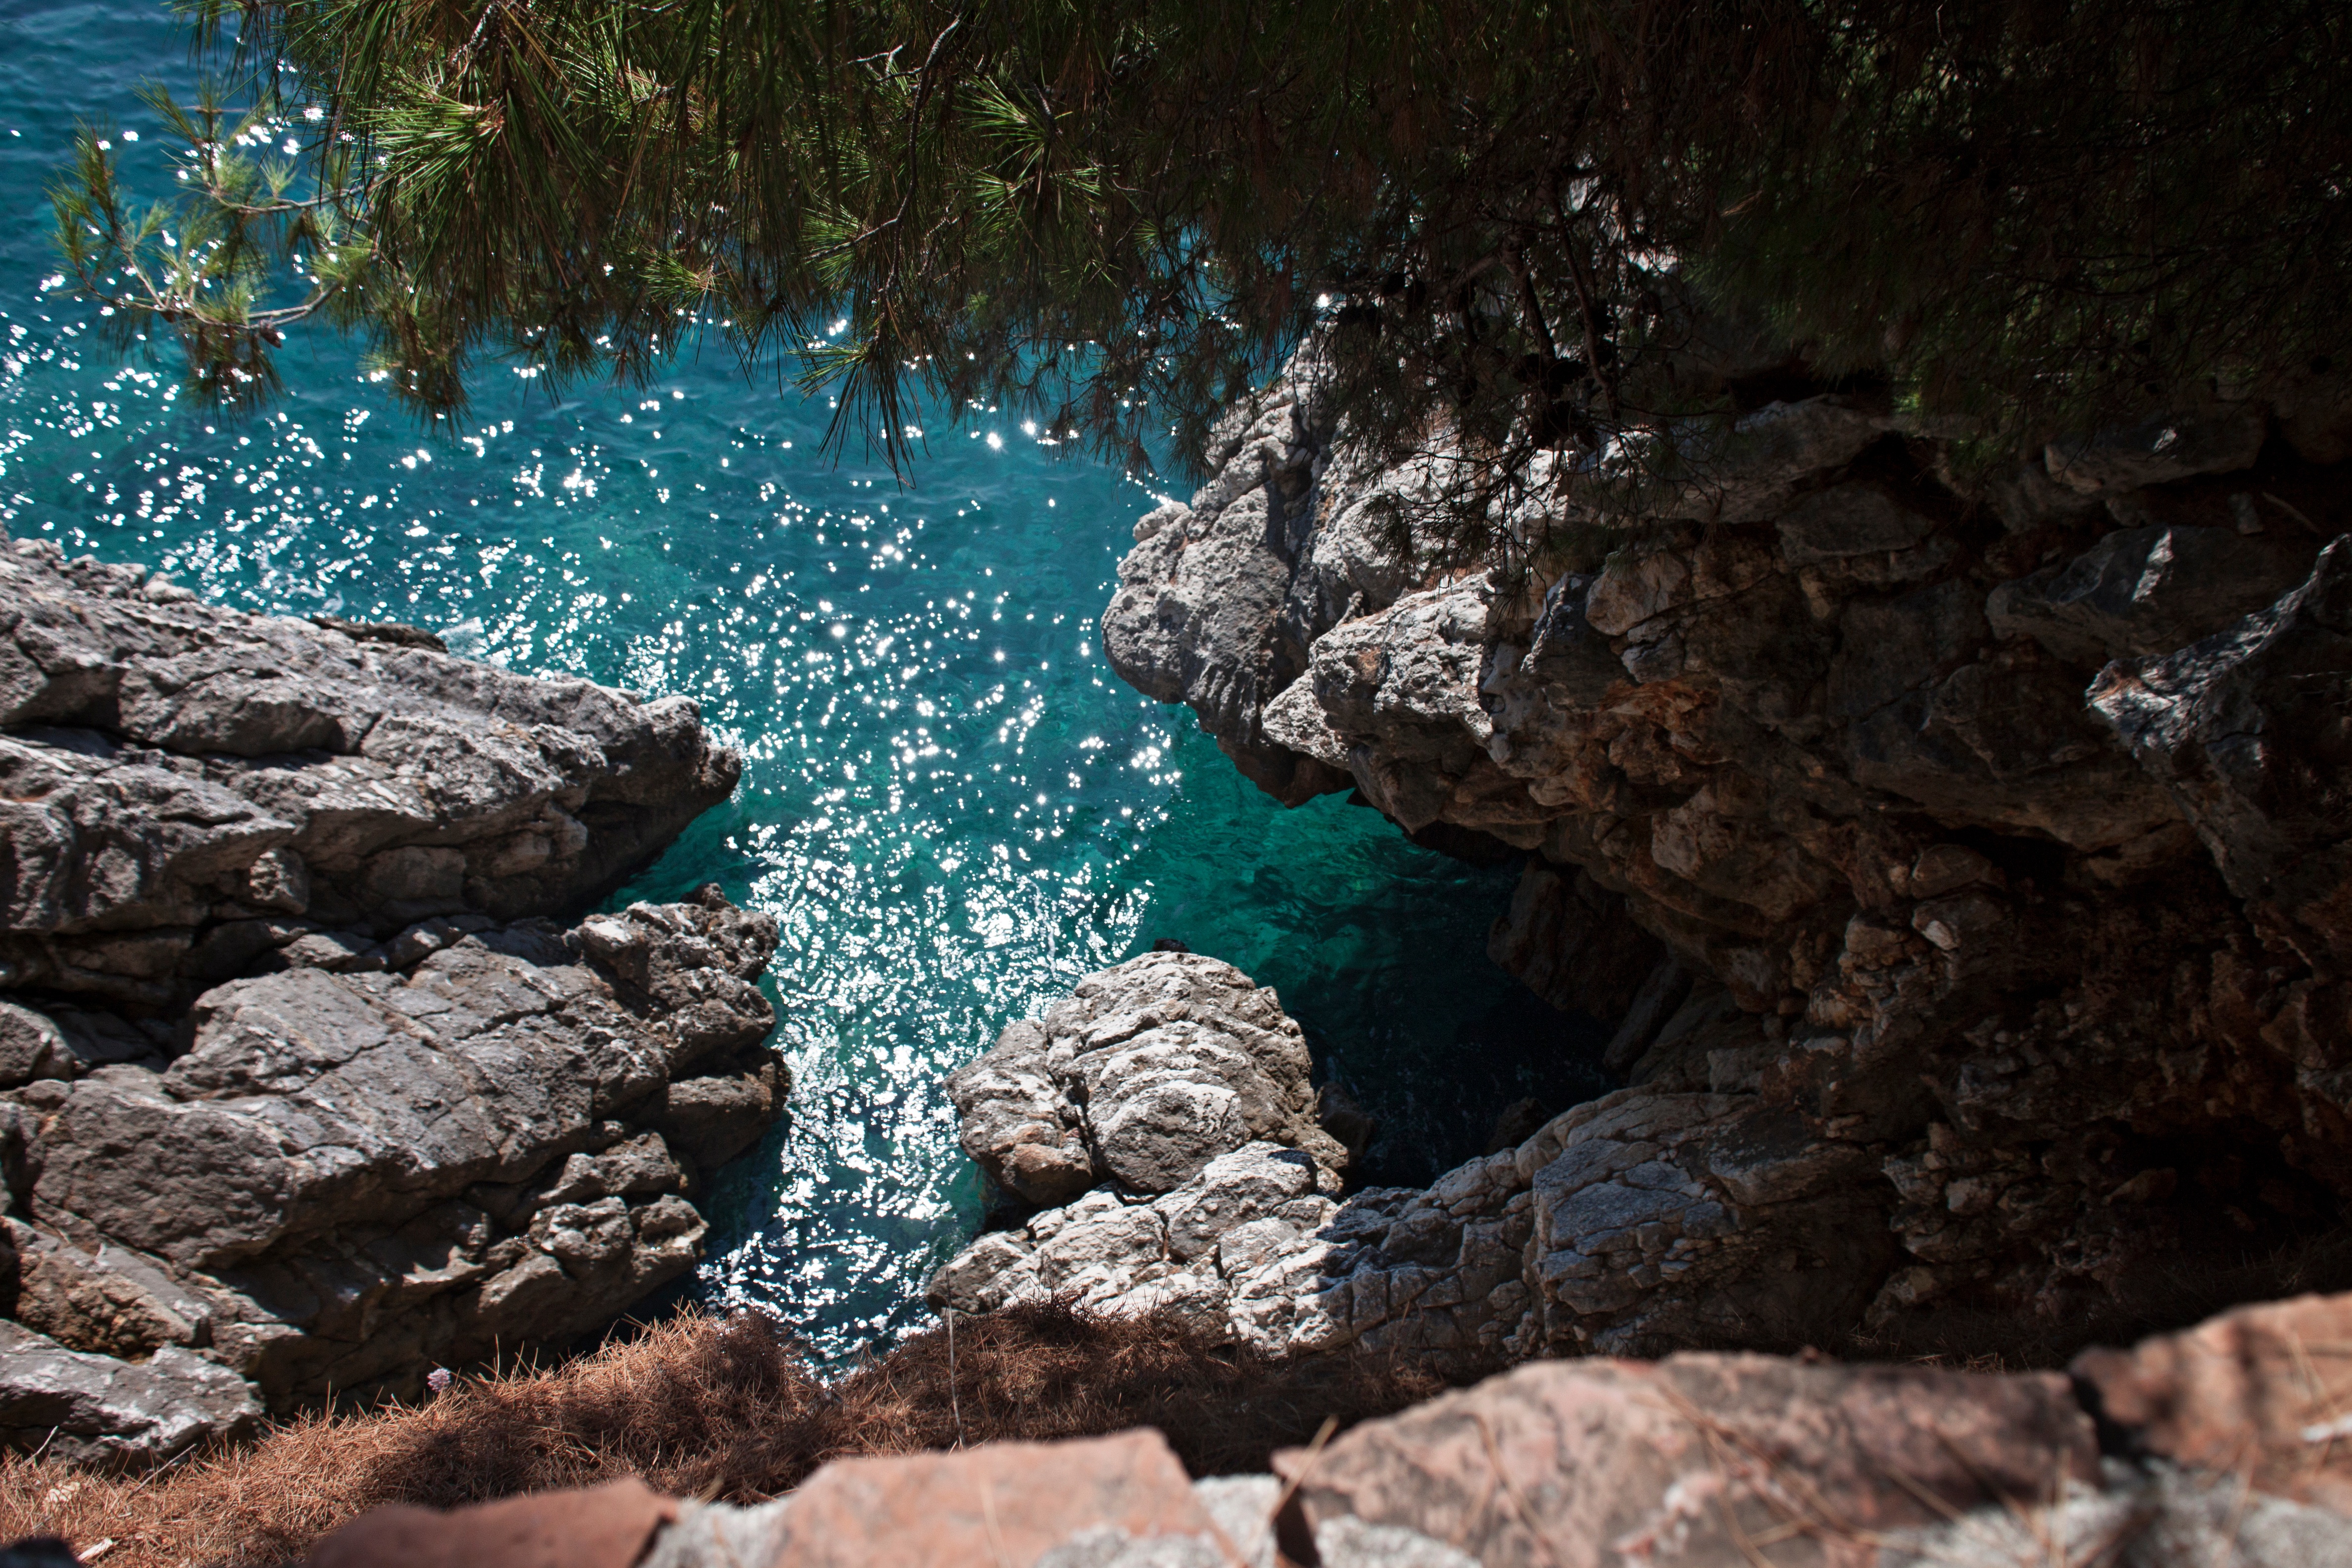
sea, water, rock, formation, stream, terrain, geology, water feature, landform, geographical feature